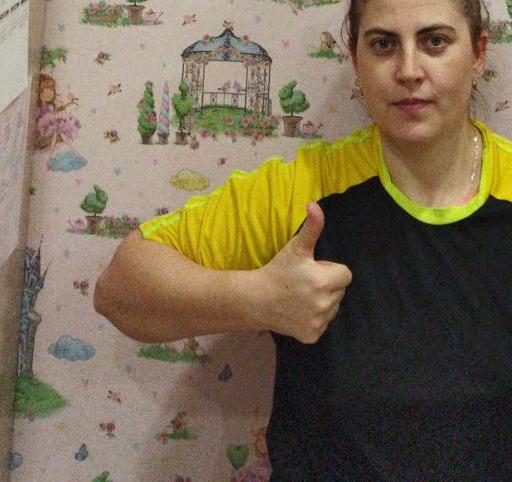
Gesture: like